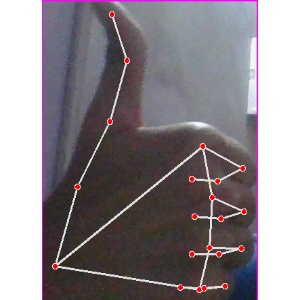
अक्षर: थ